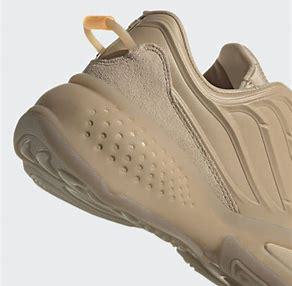
Brand: Adidas
Model: Ozrah